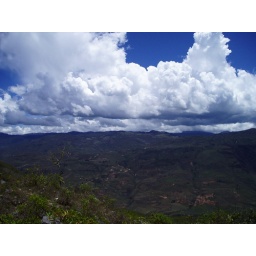
white clouds above us